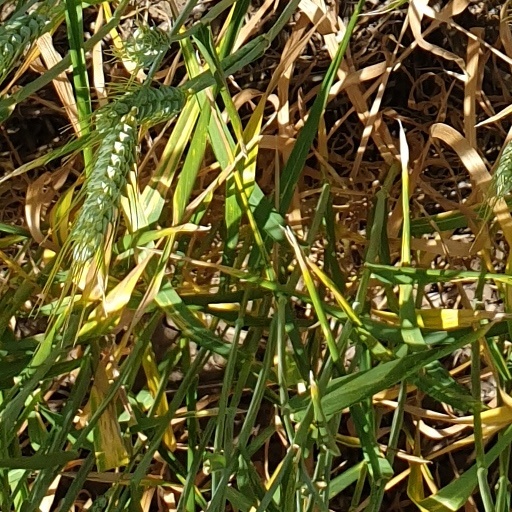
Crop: wheat